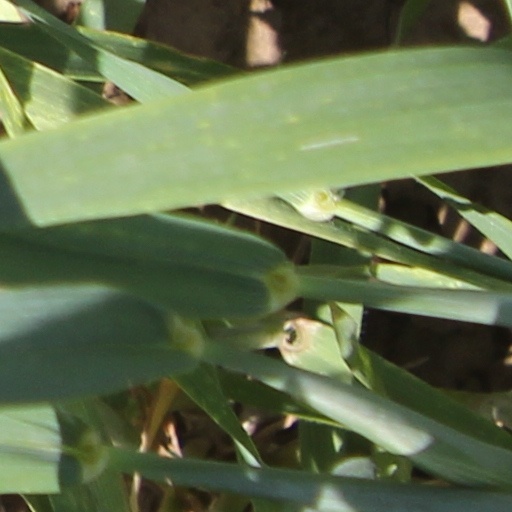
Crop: wheat